Château de Mavaleix

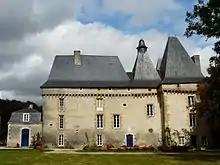
Château de Mavaleix

The Château de Mavaleix is a château, constructed around the remains of an earlier 13th-century castle, in the commune of Chalais, Dordogne, France.